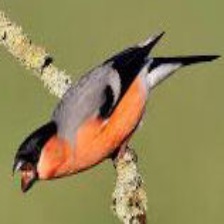
Species: EURASIAN BULLFINCH
Scientific name: PYRRHULA PYRRHULA